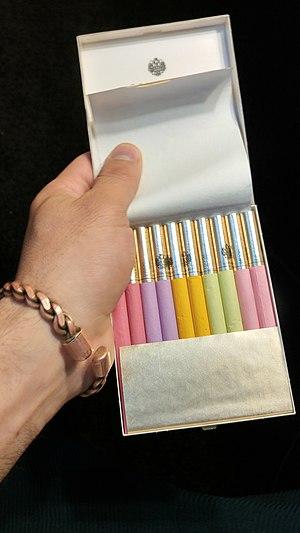
Sobranie (en russe